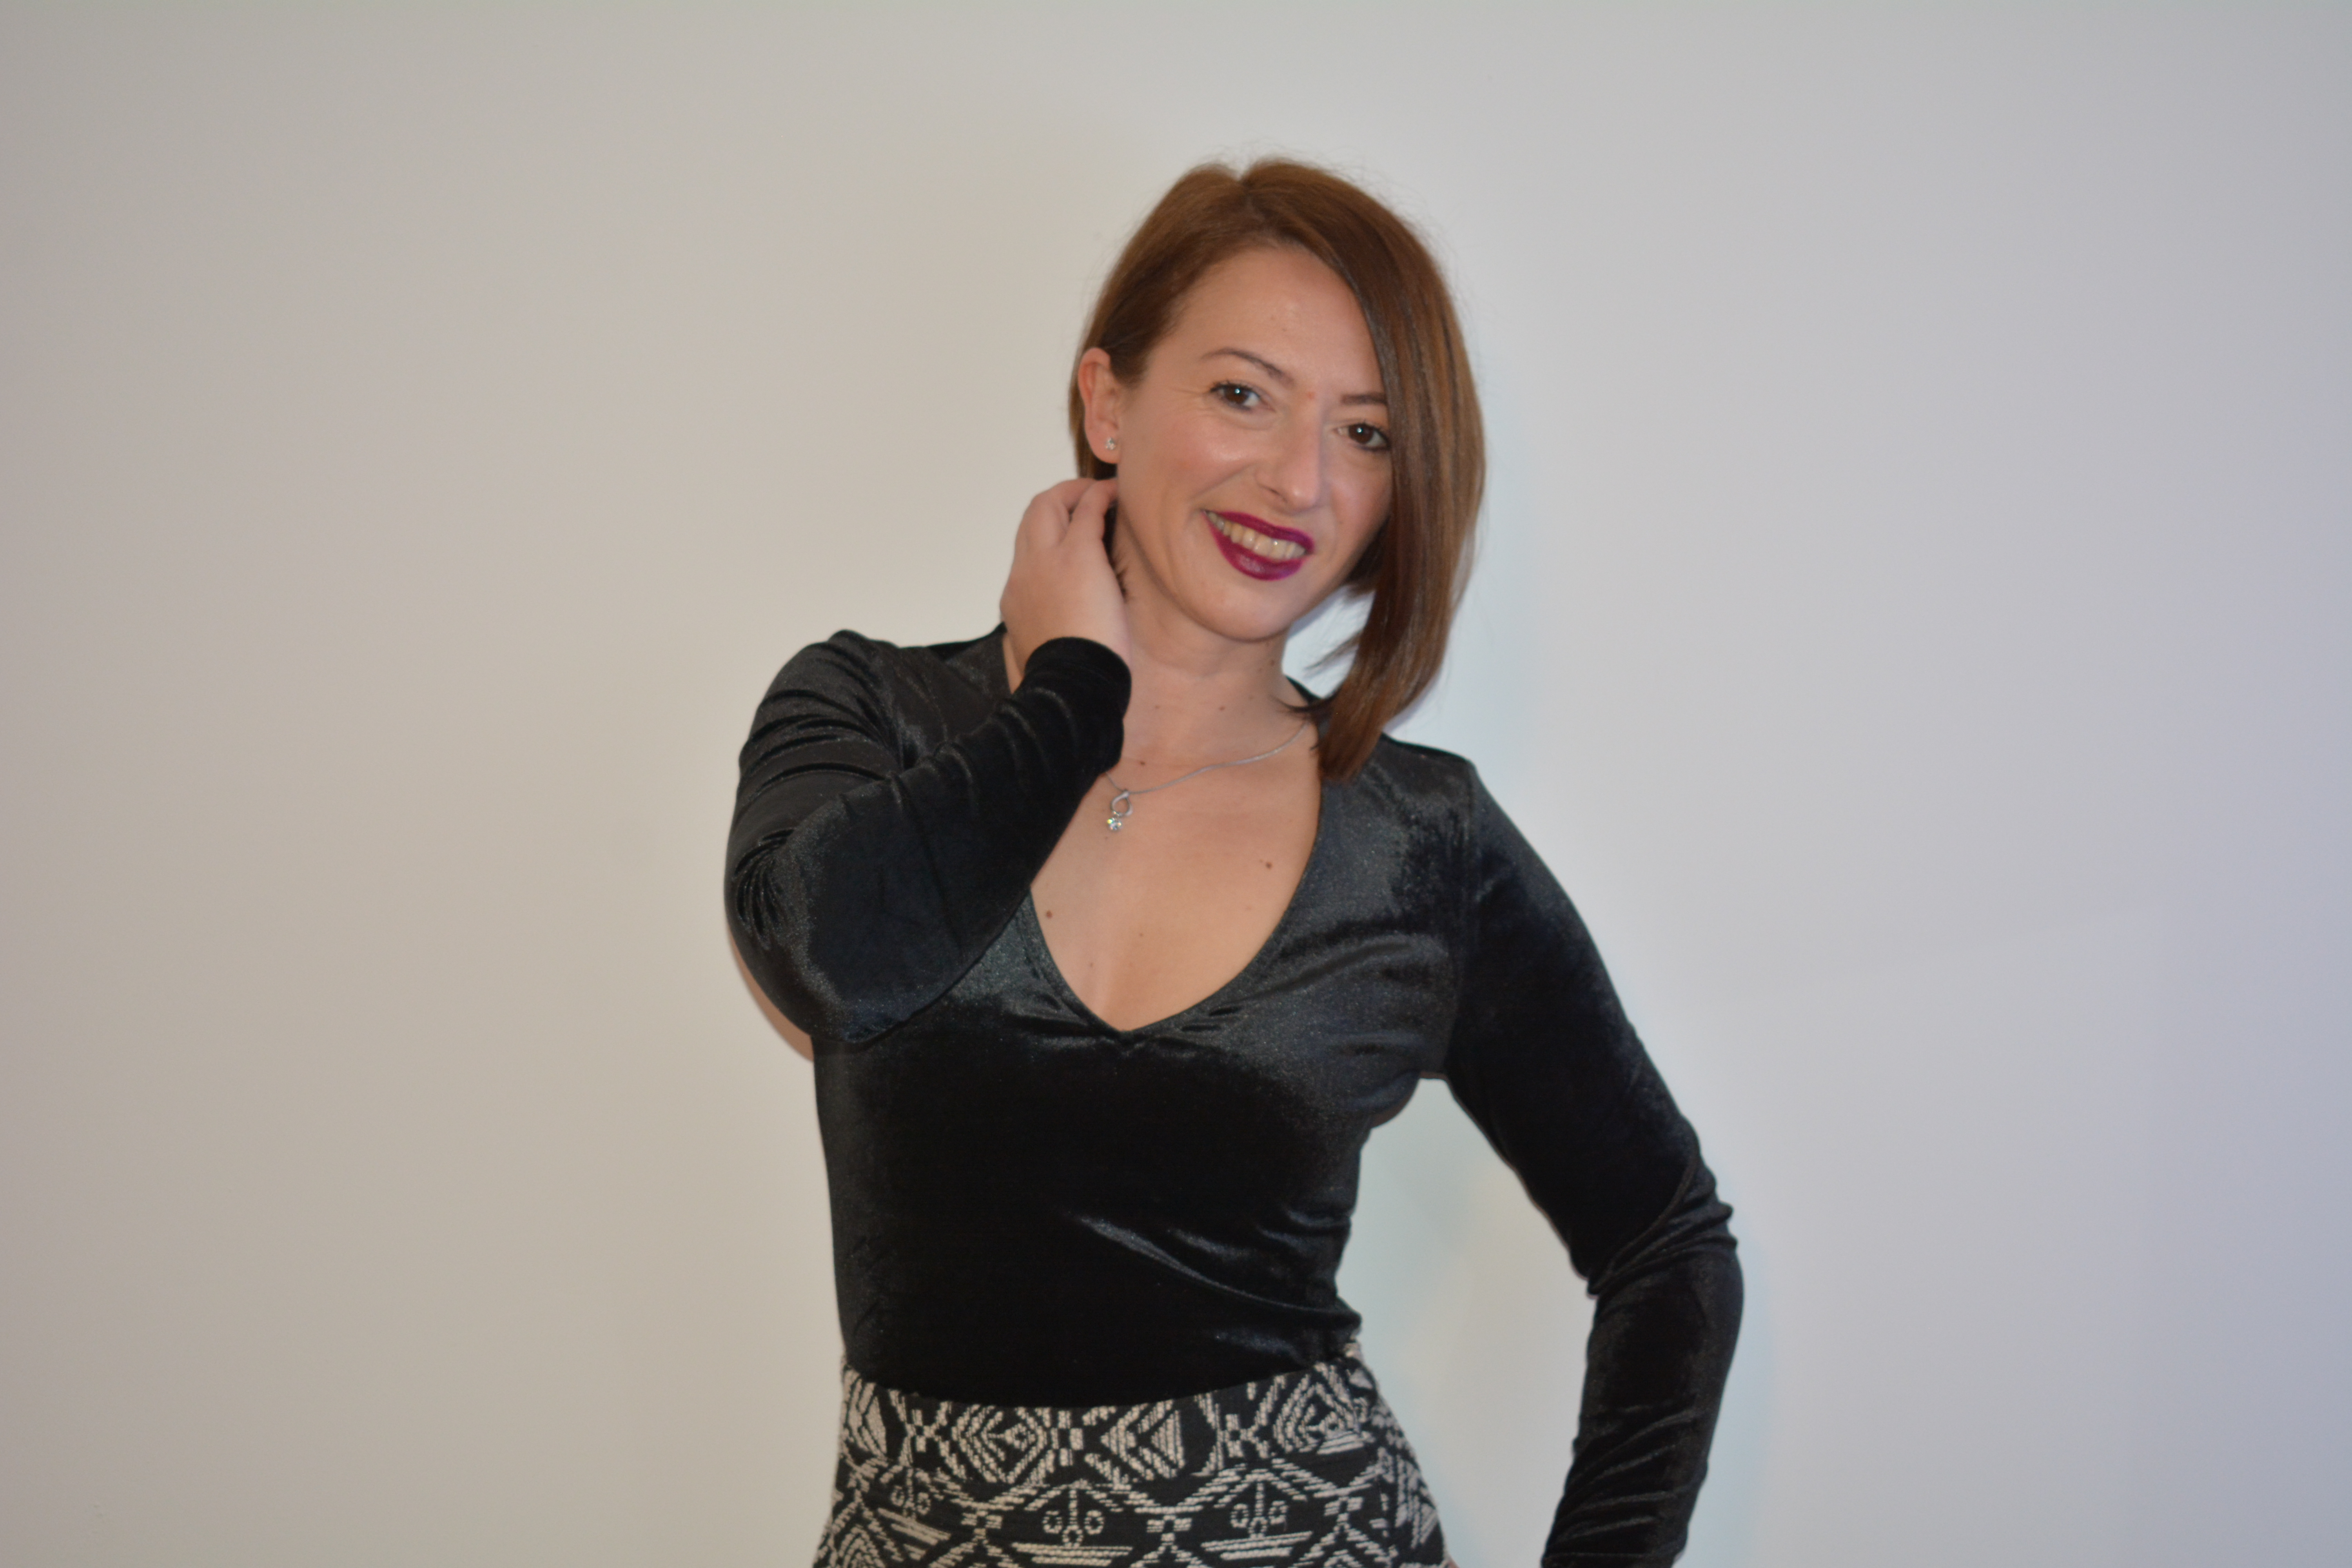
girl, womangirl, pattern, model, lipstick, lips, fashion, clothing, posing, dress, beauty, style, image, photoshoot, photo shoot, face, smile, hand, arm, stomach, neck, human body, flash photography, sleeve, waist, eyelash, gesture, elbow, thigh, finger, t shirt, trunk, happy, fashion design, makeover, chest, abdomen, long hair, jewellery, human leg, street fashion, wrist, magenta, event, sitting, necklace, fashion accessory, brown hair, audio equipment, fashion model, denim, top, portrait photography, monochrome photography, portrait